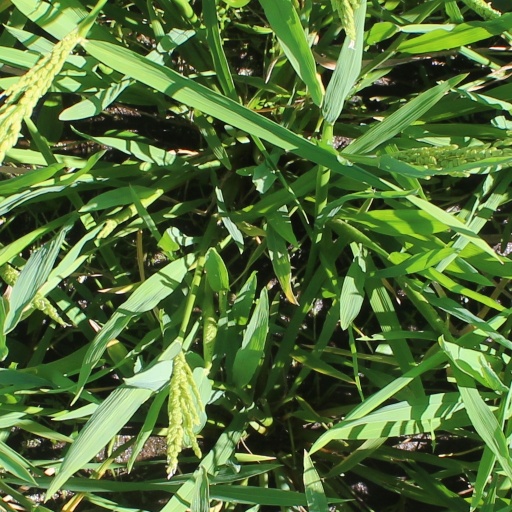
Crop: rice